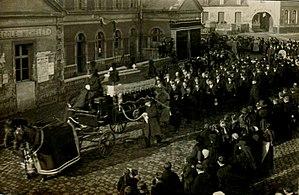
Fosse de Roeulx catastrophe du 19-01-1920
La fosse de Rœulx de la Compagnie des mines d'Anzin est un ancien charbonnage du Bassin minier du Nord-Pas-de-Calais, situé à Escaudain. Les deux puits sont commencés en 1854 et la fosse commence à produire quatre ans plus tard. Un terril nᵒ 161, Rœulx, est entrepris au nord du carreau. Des cités minières sont construites. La fosse est détruite durant la Première Guerre mondiale. Elle cesse d'extraire en mars 1939.